National Register of Historic Places listings in Colonial Heights, Virginia

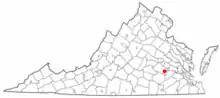
Location of Colonial Heights in Virginia

This is intended to be a complete list of the properties and districts on the National Register of Historic Places in the independent city of Colonial Heights, Virginia, United States. The locations of National Register properties and districts for which the latitude and longitude coordinates are included below, may be seen in a Google map.